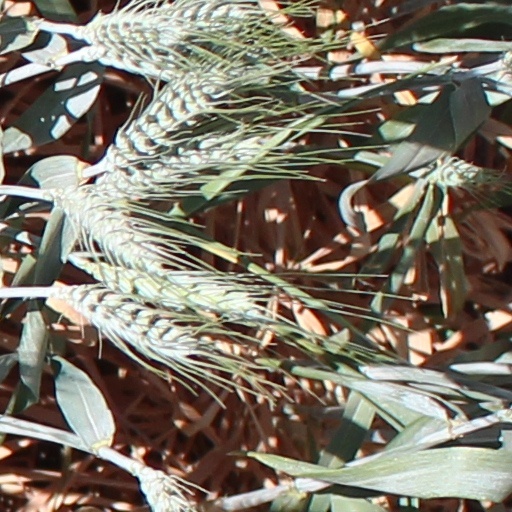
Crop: wheat